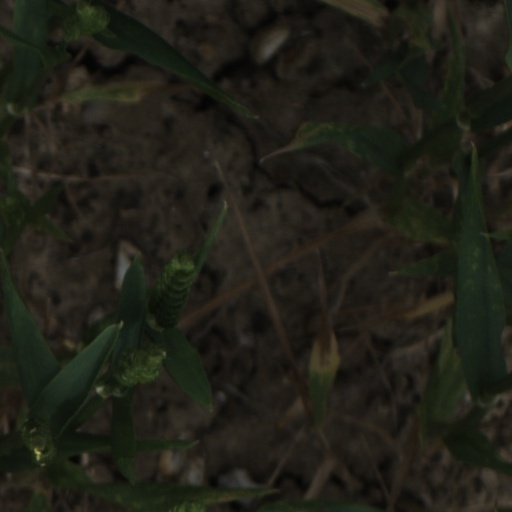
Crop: wheat